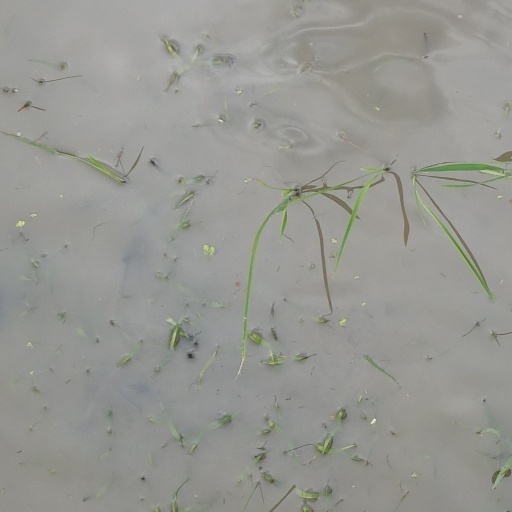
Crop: rice